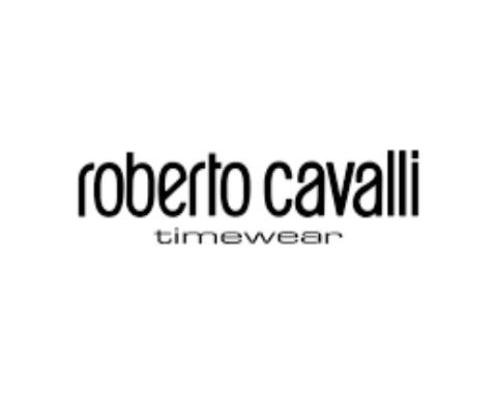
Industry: Clothes